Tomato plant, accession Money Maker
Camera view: tilt-top (135 deg); turntable rotation: 240 degrees
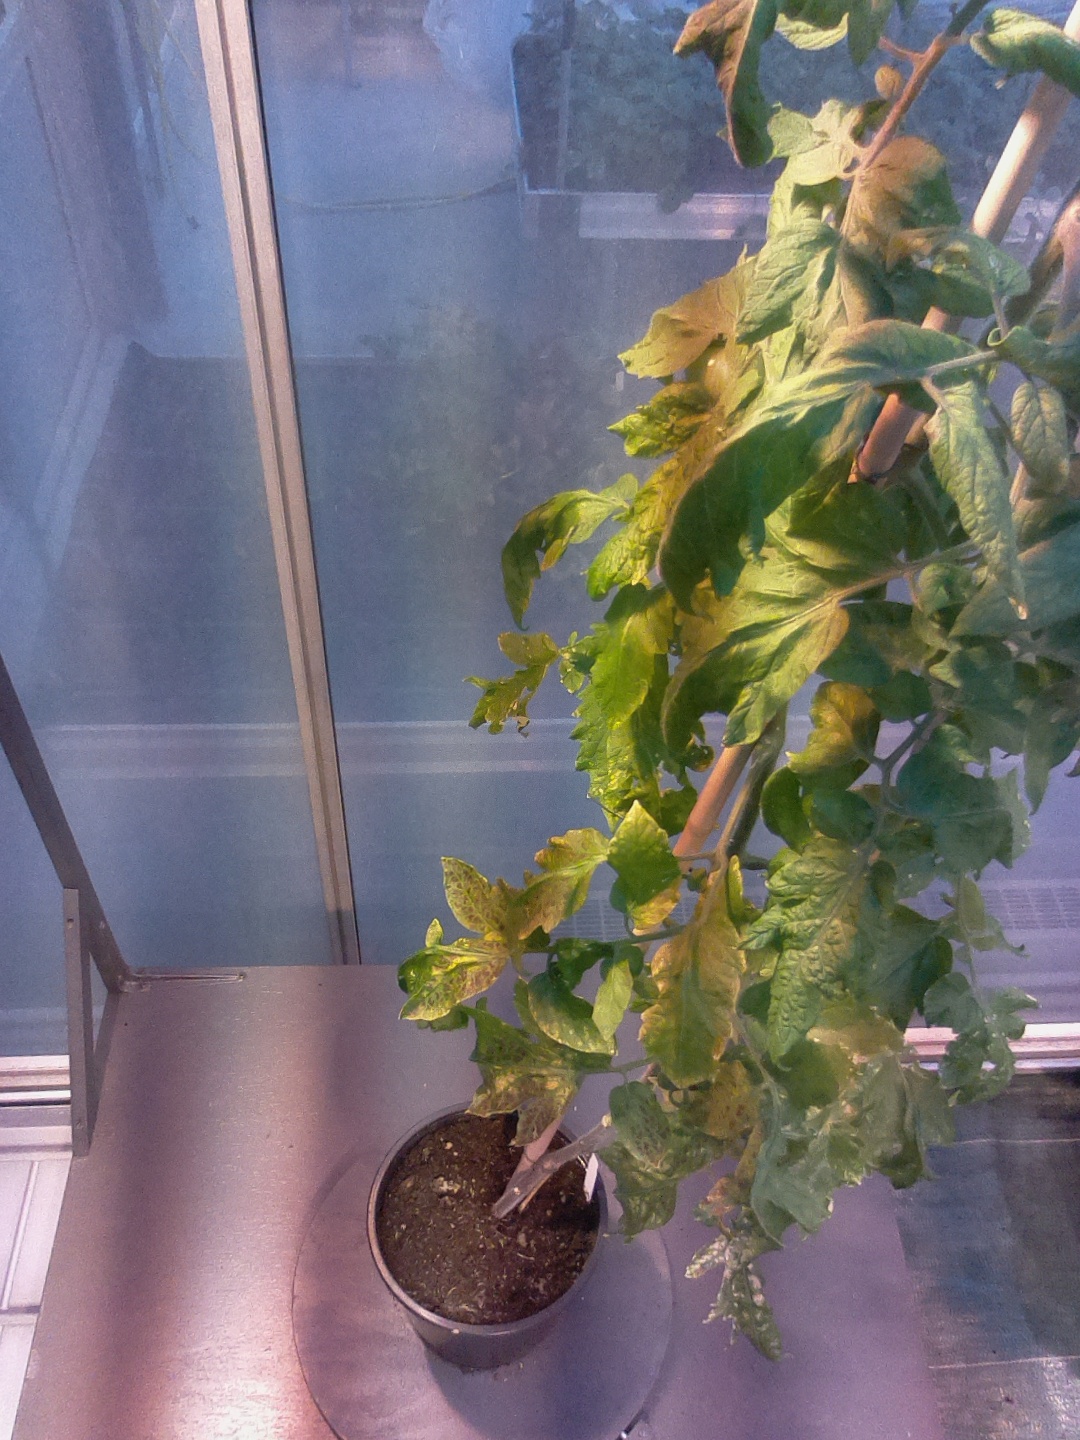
BBCH growth stage 73: 30%-40% of final fruit size